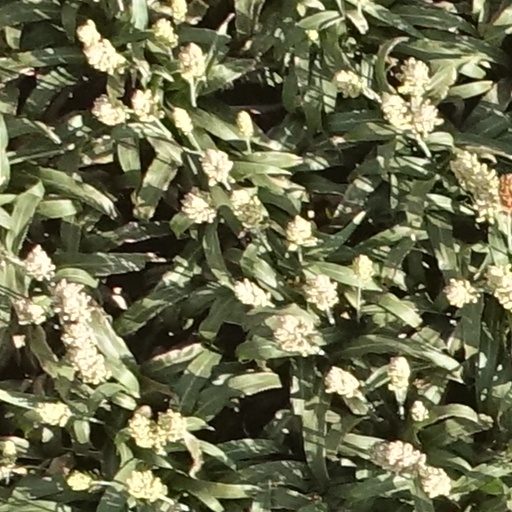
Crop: sorghum